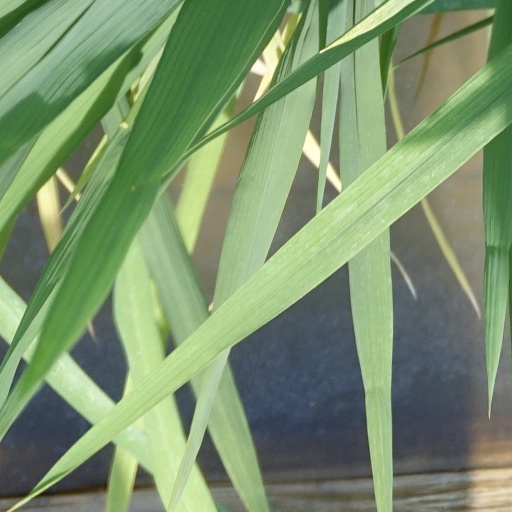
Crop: rice